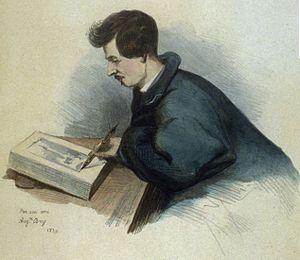
Denis-Auguste-Marie Raffet né à Paris le 2 mars 1804 et mort à Gênes le 16 février 1860 est un dessinateur, graveur et peintre français.
La rue Raffet est une voie publique du 16ᵉ arrondissement de Paris, en France.
L'impasse Raffet est une voie piétonne située dans le quartier d'Auteuil du 16ᵉ arrondissement de Paris.